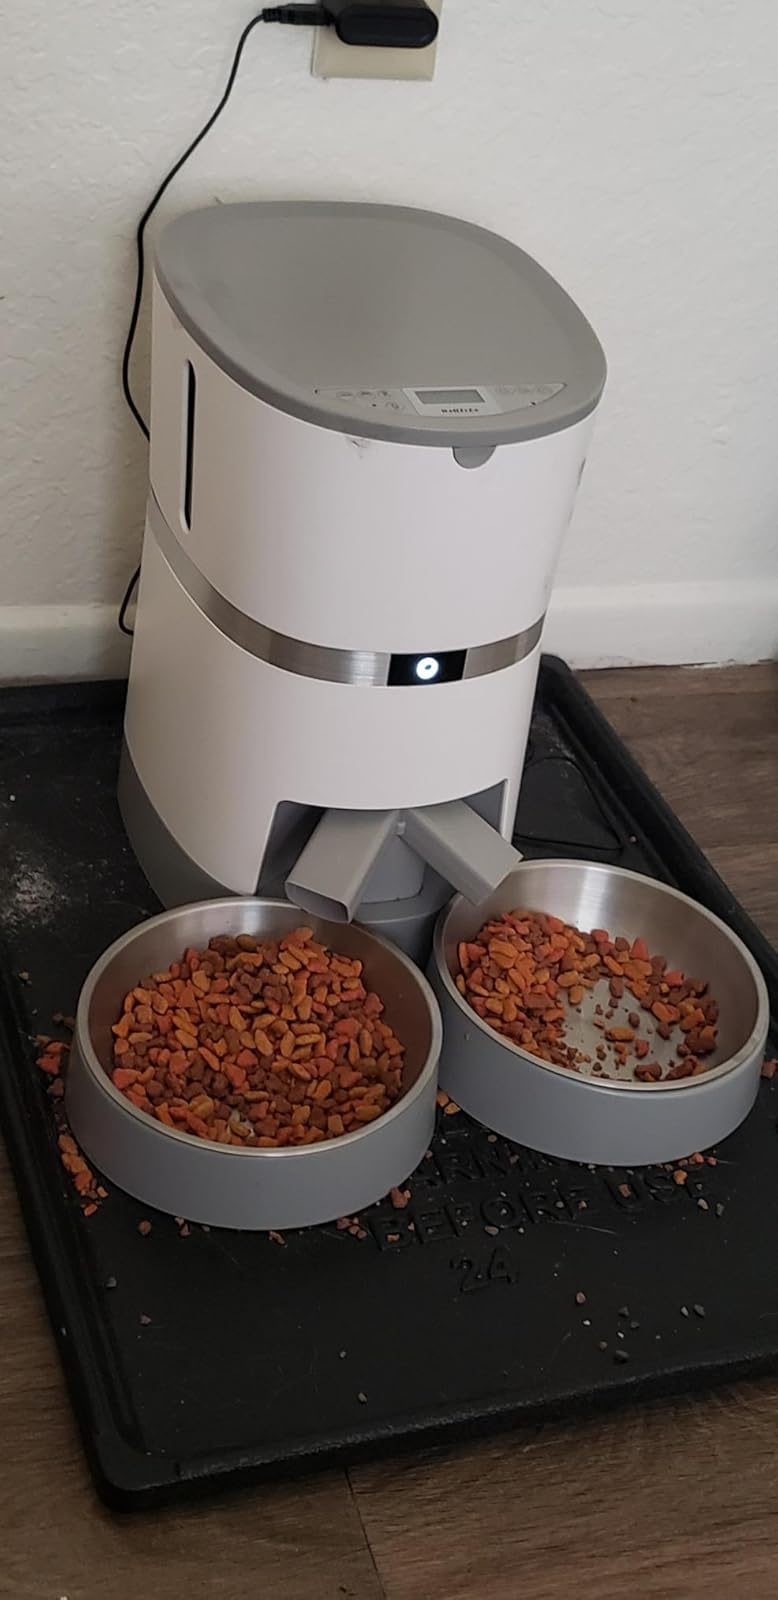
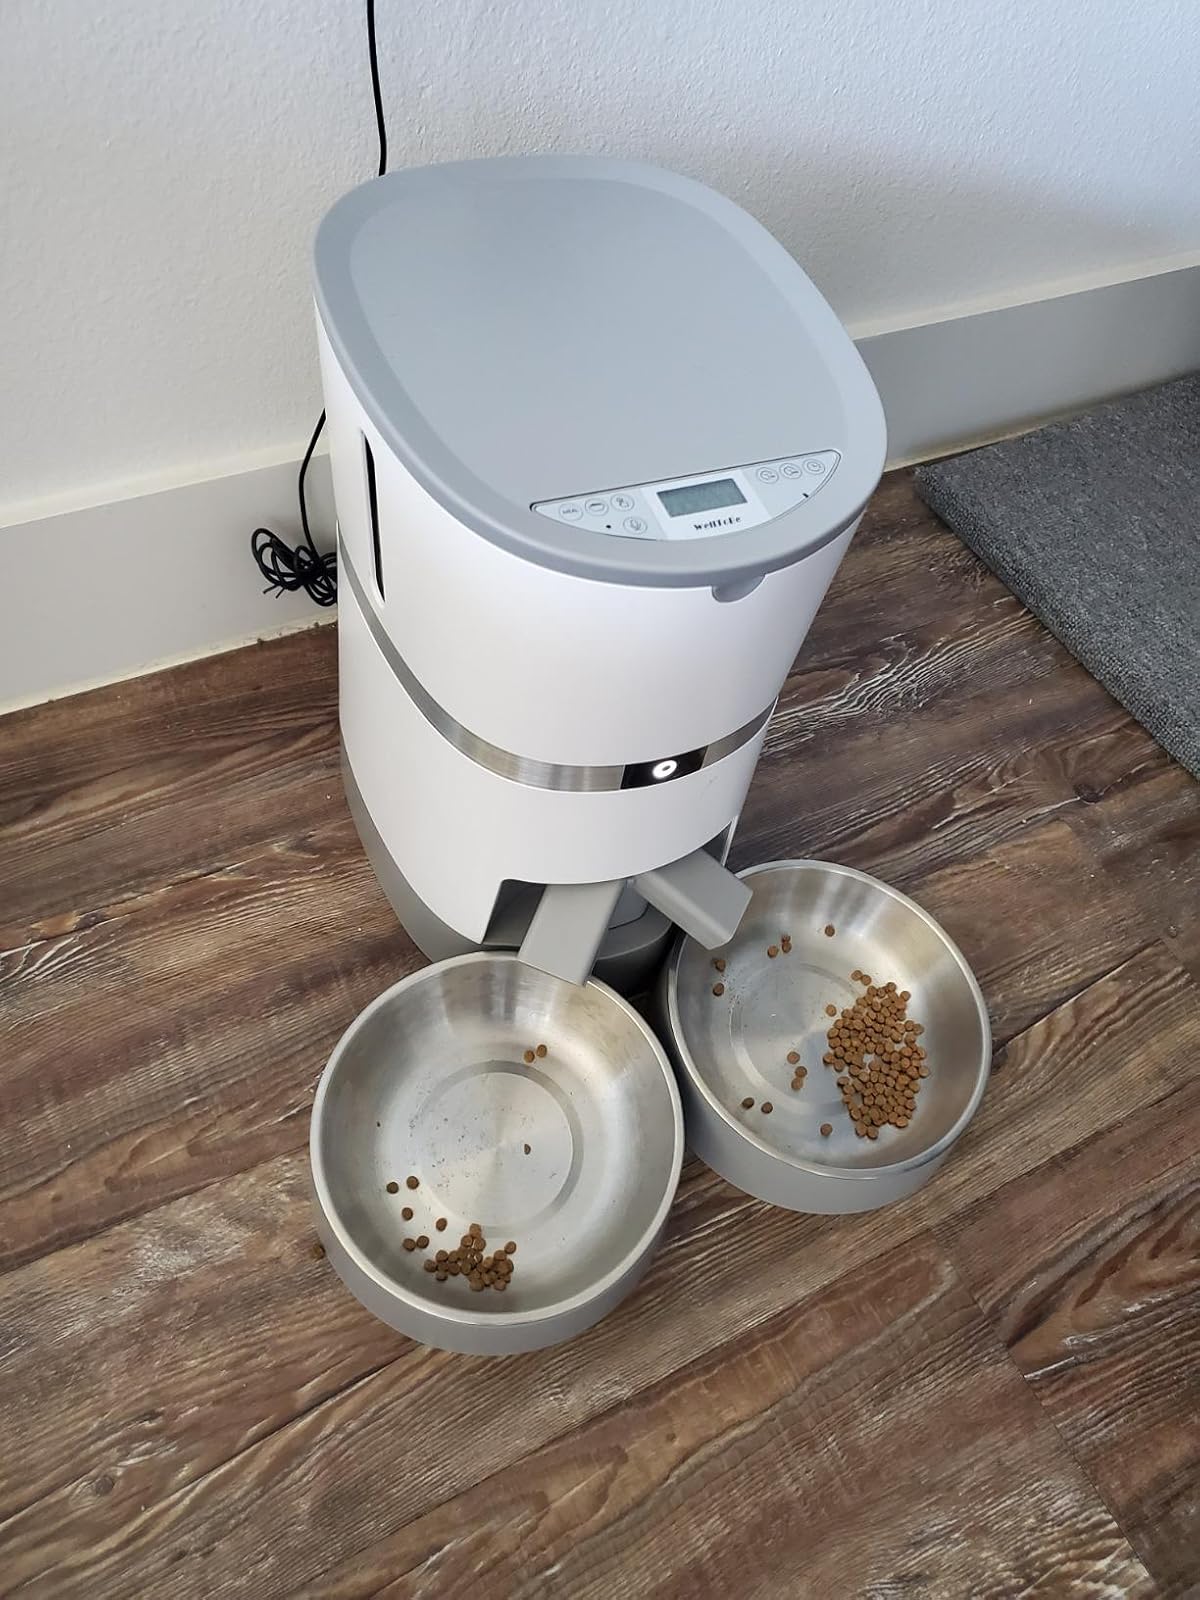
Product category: items_feeder
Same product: yes